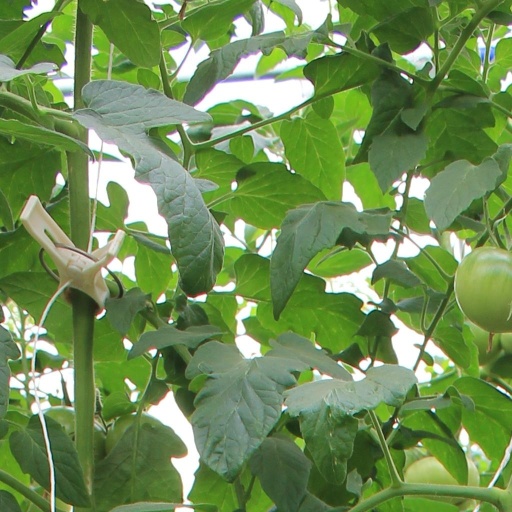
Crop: tomato